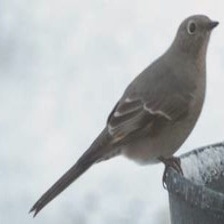
Species: MALAGASY WHITE EYE
Scientific name: ZOSTEROPS MADERASPATANUS